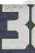
Number: 3